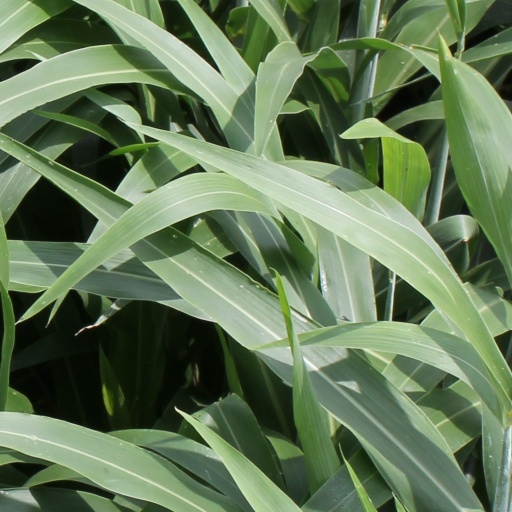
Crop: sorghum